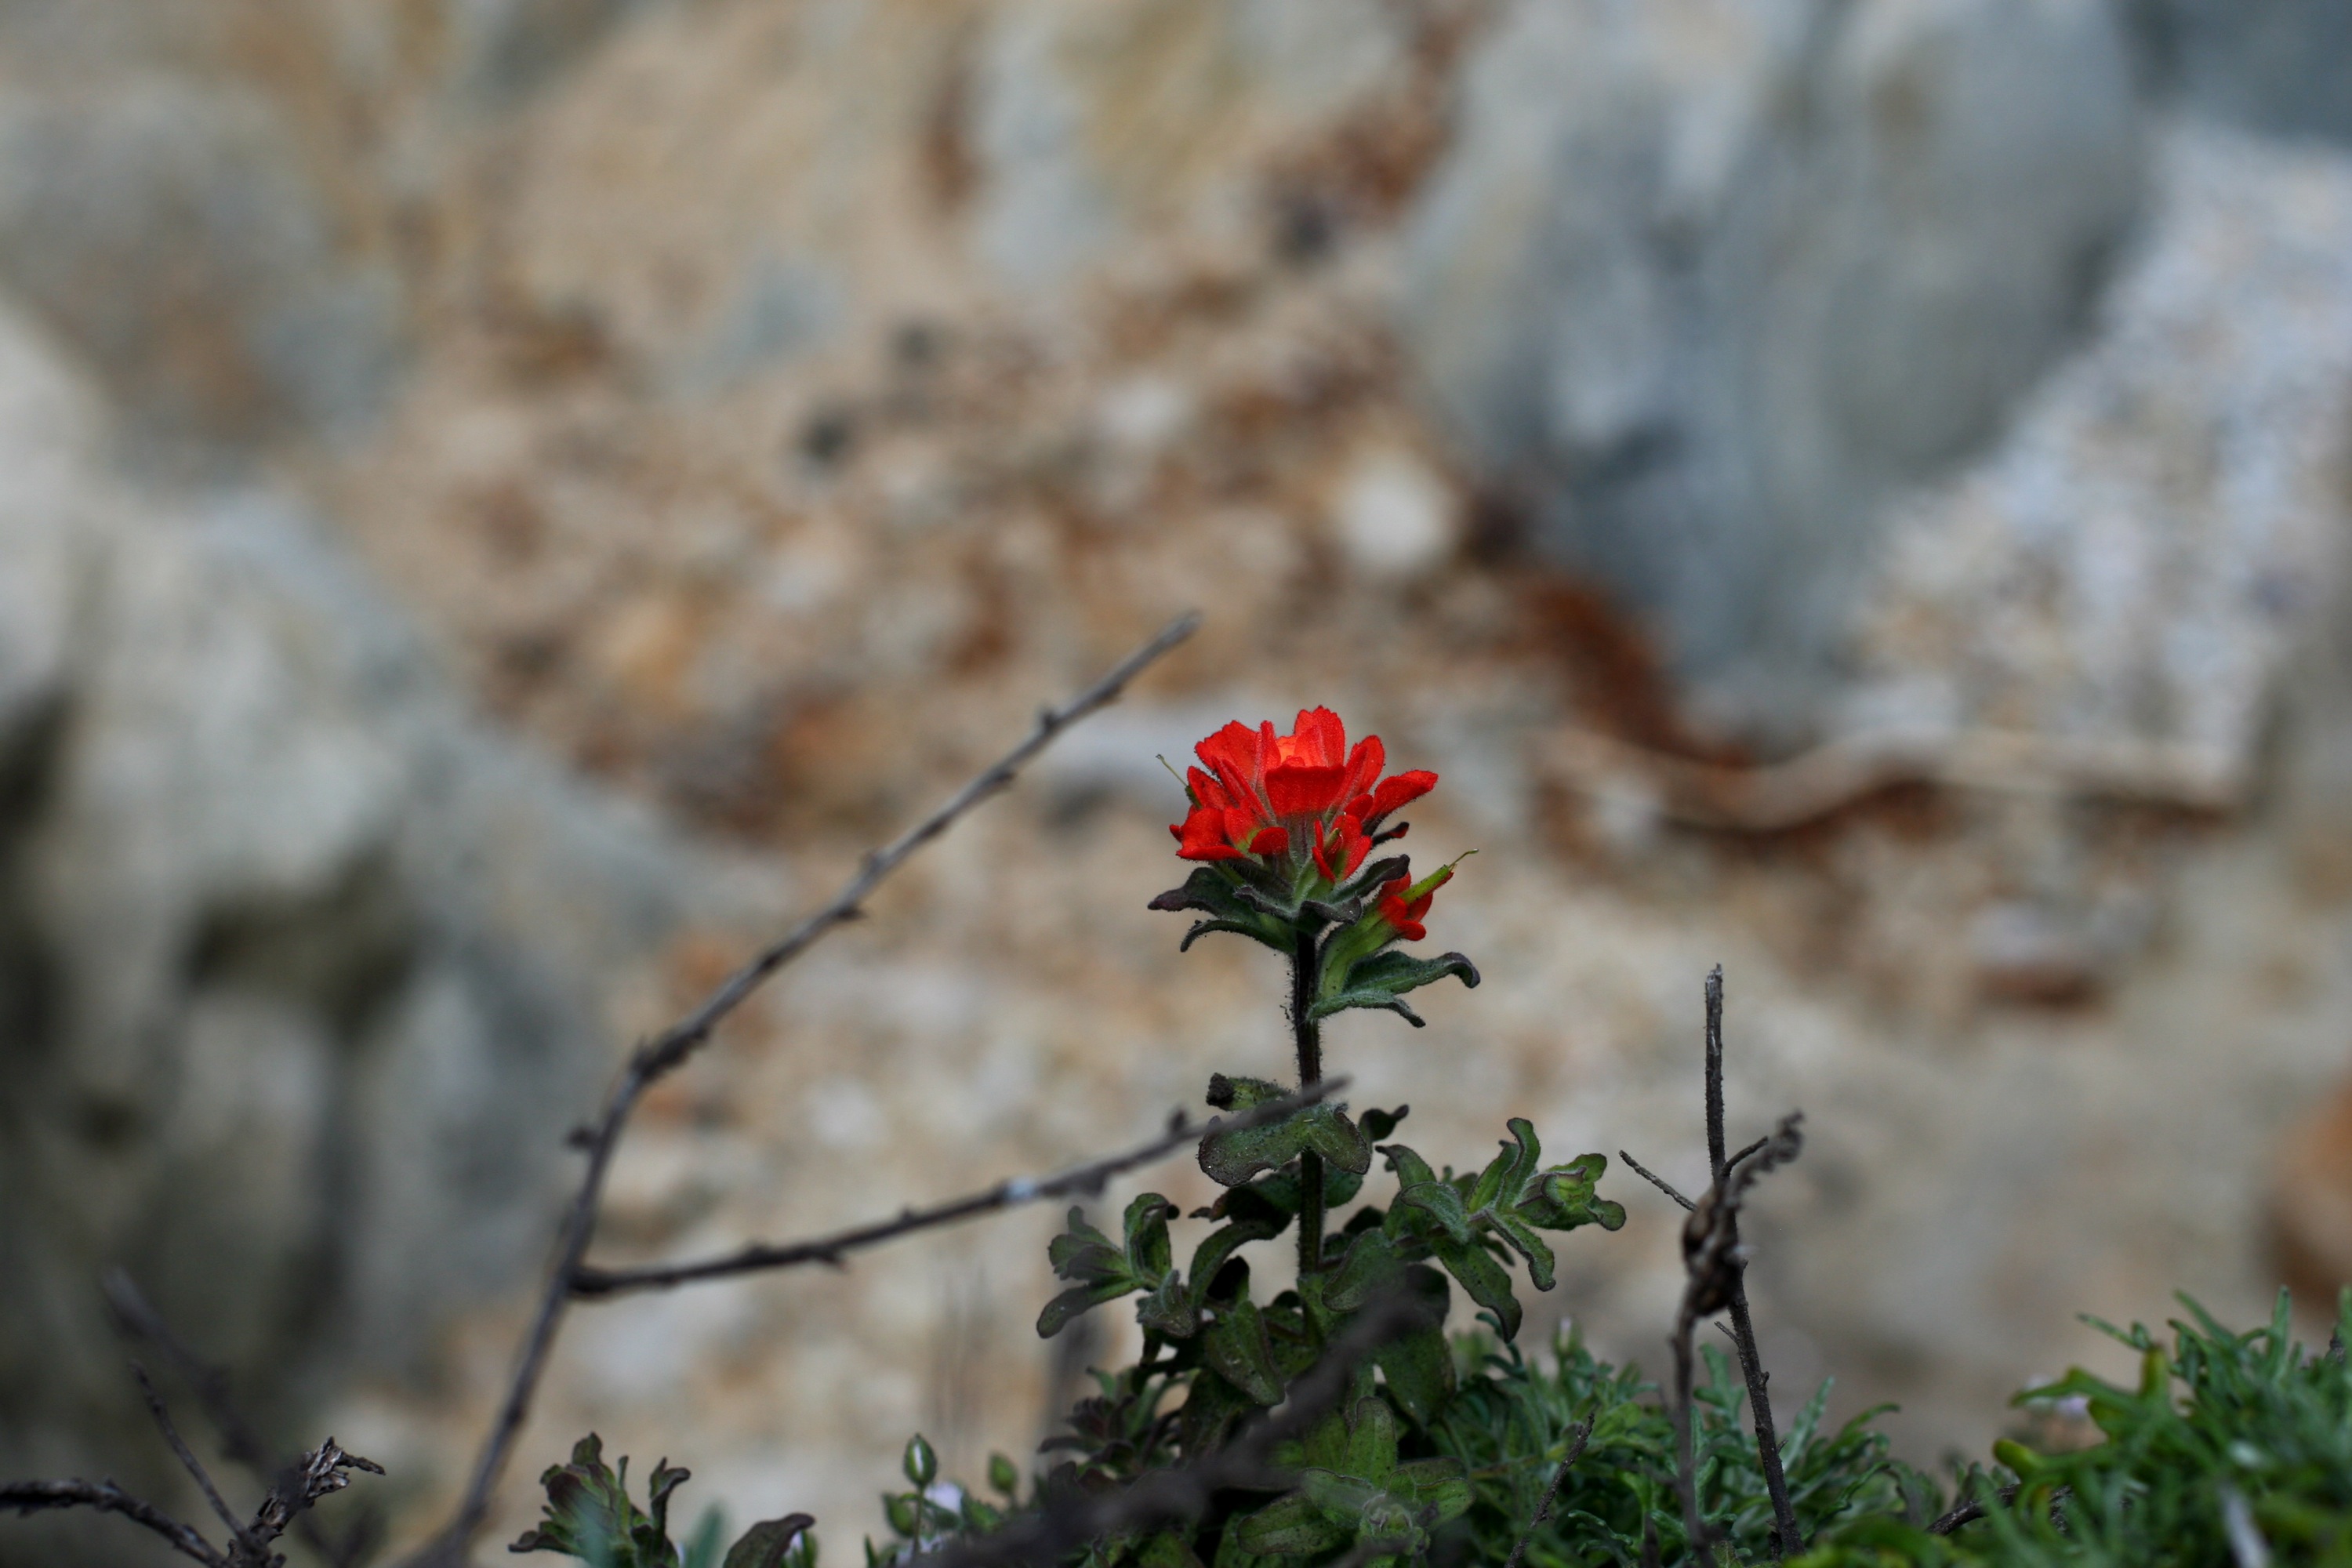
nature, branch, blossom, plant, leaf, flower, spring, autumn, botany, flora, season, wildflower, close up, shrub, monterey, nmc2009, pointlobos, macro photography, flowering plant, land plant